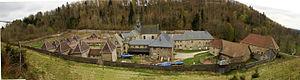
Vue des bâtiments de la chartreuse de Portes
La chartreuse Notre-Dame de Portes est un monastère de Chartreux implanté dans les montagnes du Bugey, à 1 000 mètres d'altitude environ, dans le département français de l'Ain et la commune de Bénonces.